Abraham Lincoln Birthplace National Historical Park

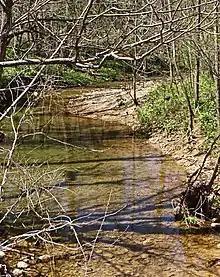
Knob Creek at Abraham Lincoln Boyhood Home, LaRue County, KY.

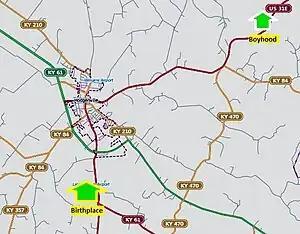
Location map of Lincoln's birthplace (Sinking Spring Farm) lower left, and boyhood home (Knob Creek Farm) upper right, near Hodgenville, Kentucky. The two Park locations are almost apart on U.S. Route 31E

Lincoln lived at Sinking Spring until he was two years old, before moving with his family to another farm a few miles to the northeast along Knob Creek, near present-day U.S. Highway 31E, where he lived until the age of seven in 1816.